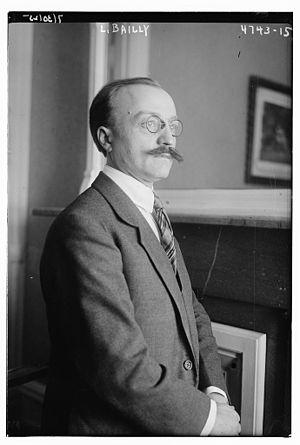
Le Quatuor Flonzaley est un quatuor à cordes fondé à Manhattan en 1902. L'ensemble est dissout au début de l'année 1929.
Louis Octave Bailly est un altiste franco-canadien, né le 13 juin 1882 à Valenciennes et mort le 21 novembre 1974 à Cowansville au Québec.